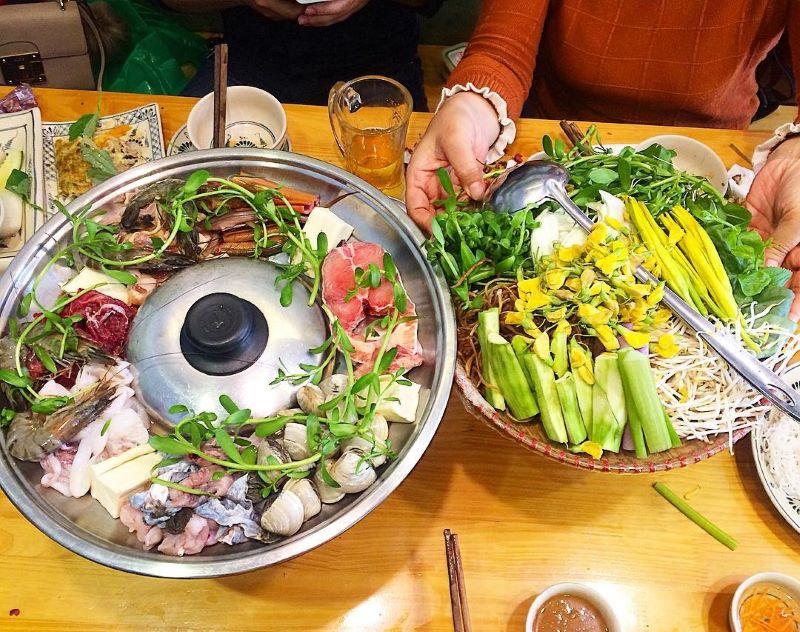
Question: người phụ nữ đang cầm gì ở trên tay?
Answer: người phụ nữ đang cầm một rổ rau